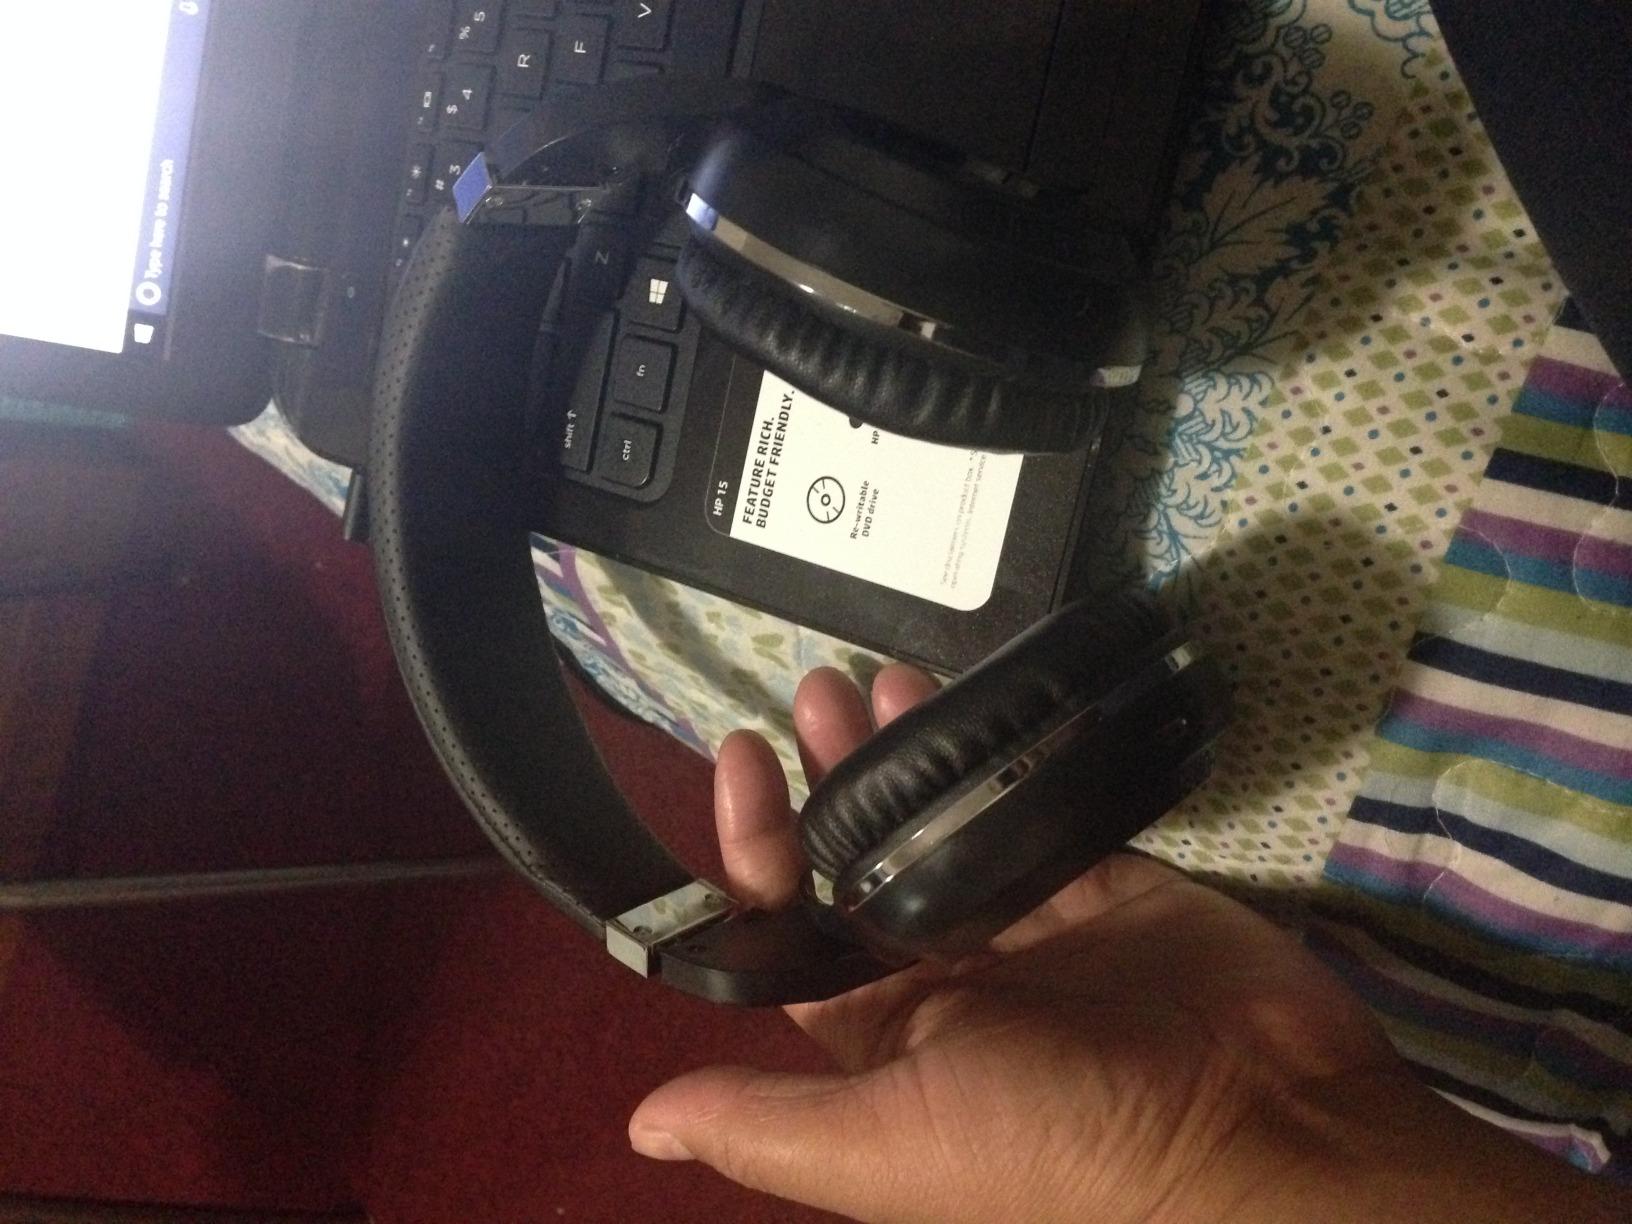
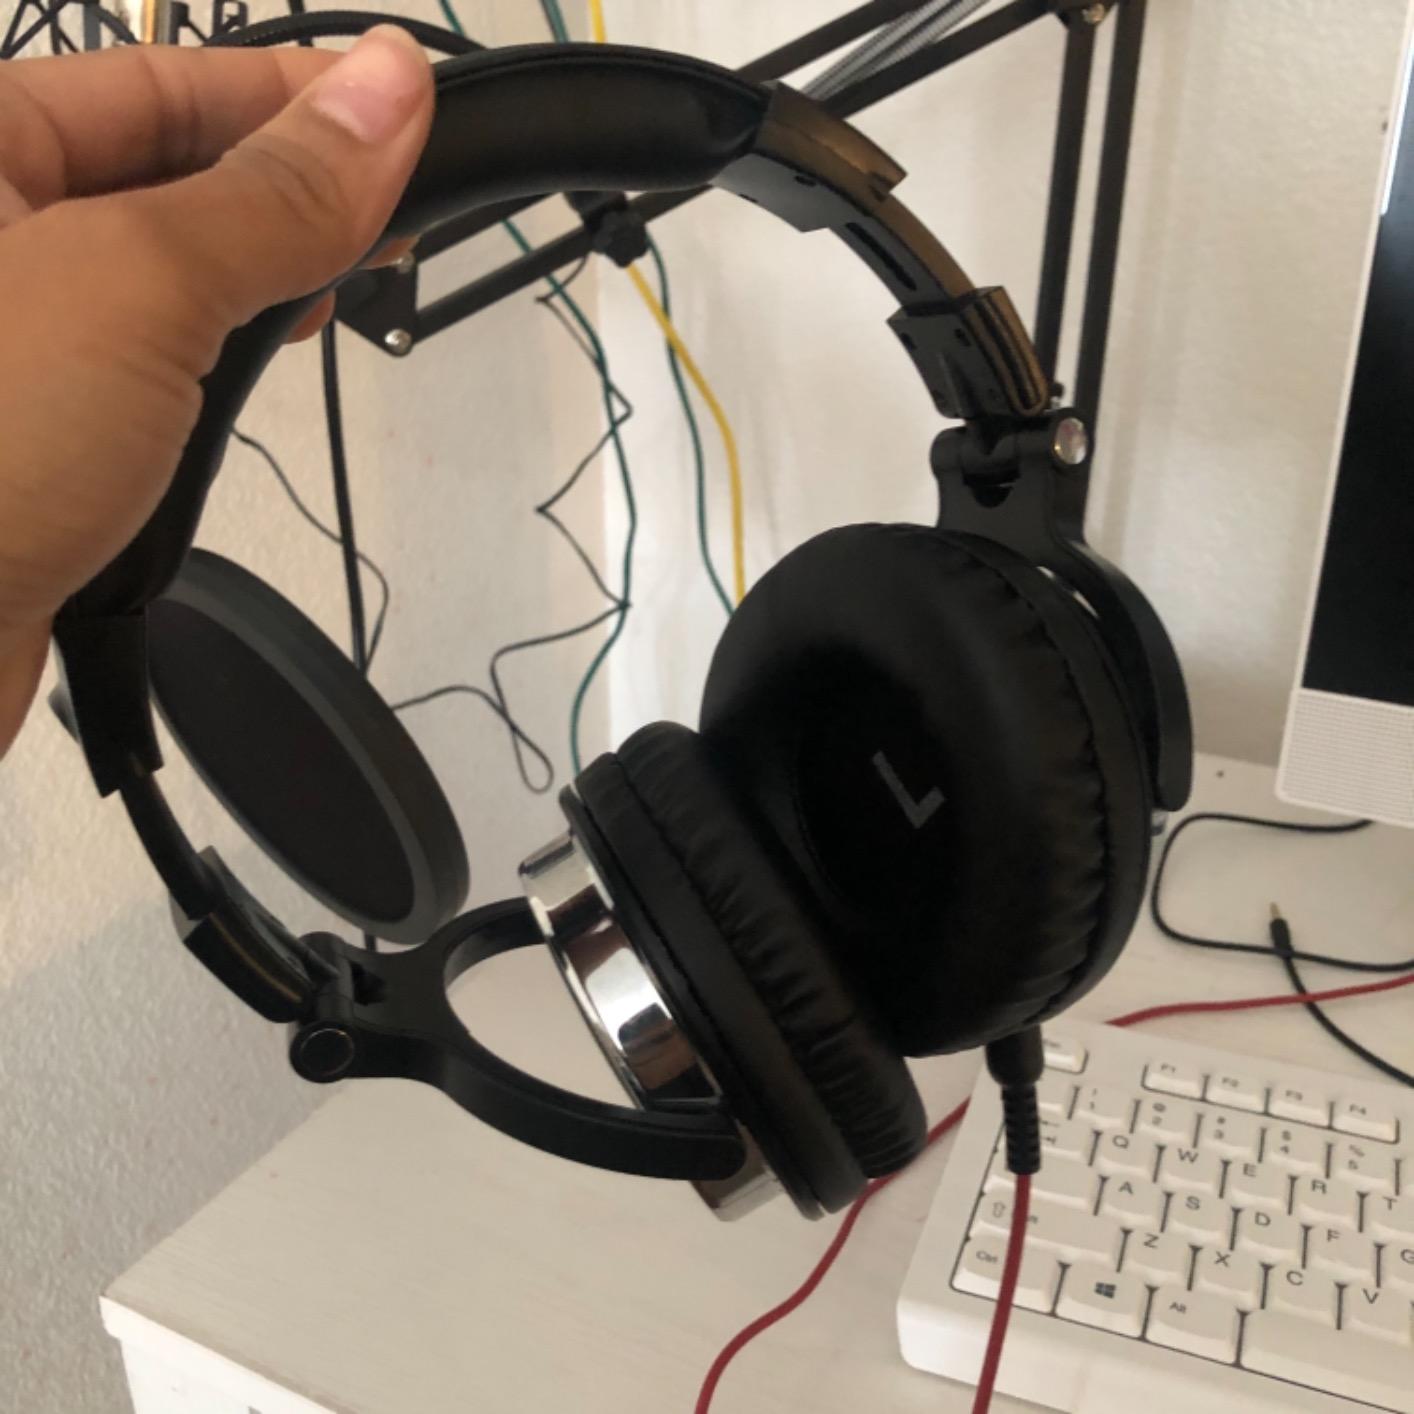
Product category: headphones
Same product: no